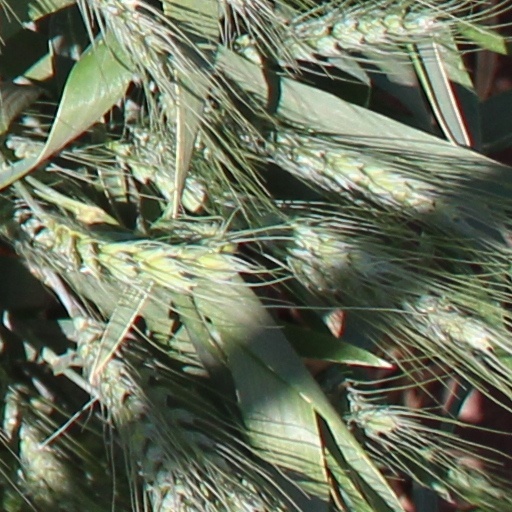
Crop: wheat